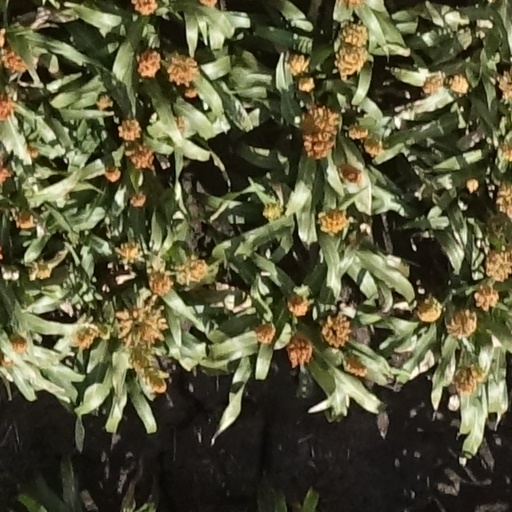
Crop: sorghum